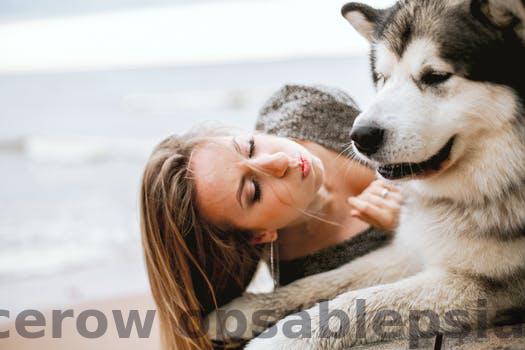
Label: Watermark